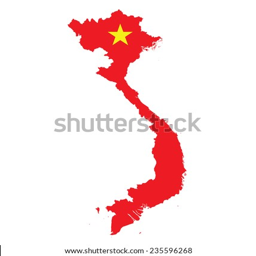
flag overlaid on outline map isolated on white background